Adventure World (amusement park)

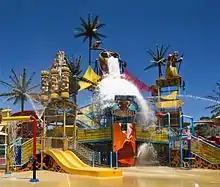
The Kahuna Falls water playground, which was the largest water playground in Australia at the time of launch

Adventure World is a theme park in Bibra Lake, a suburb of Perth, Western Australia. The park opened on 11 November 1982 as "Adventureworld at Bibra Lakes", and is open annually from spring through autumn, for seven months, undergoing a winter closure each year. Adventure World is just a 15-minute drive from Fremantle, and roughly 25 minutes from Perth city centre, located roughly from the city’s main central business district. Being just 14.16 hectares (35 acres) in size, park management has enacted a self-imposed maximum capacity for daily visitors, varying slightly each season, though usually between 4,000 and 5,000 guests. When capacity is reached, the park’s gates will potentially close for safety and security reasons.